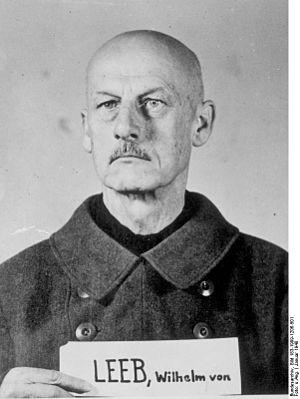
Wilhelm Josef Franz Ritter von Leeb, né le 5 septembre 1876 à Landsberg am Lech, décédé le 29 avril 1956 à Füssen, était un Generalfeldmarschall allemand qui a servi au sein des forces armées de son pays dans la première moitié du XXᵉ siècle, en particulier au cours des deux conflits mondiaux.
Le procès dit « du Haut Commandement » a été le dernier des douze procès pour crimes de guerre fait par les autorités américaines dans leur zone d'occupation en Allemagne à Nuremberg après la fin de la Seconde Guerre mondiale.